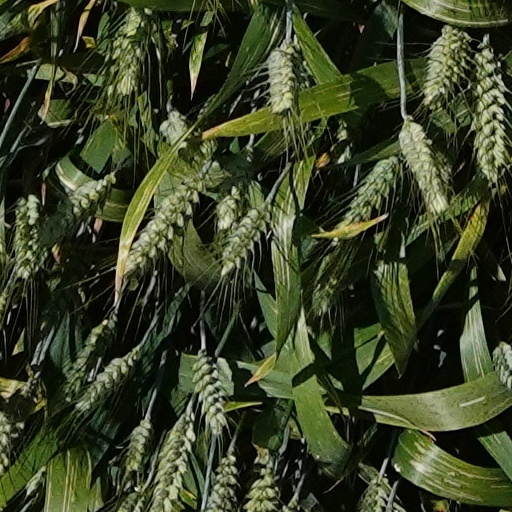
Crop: wheat